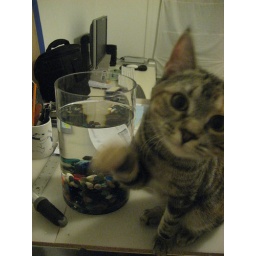
She sits in front of this fish bowl for hours.